Mineng

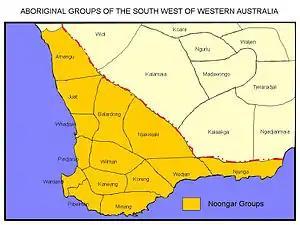
Noongar language groups

Mineng, also spelt Minang, Minanga, or Mirnong, are an Aboriginal Noongar people of southern Western Australia.